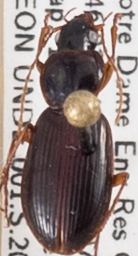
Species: Synuchus impunctatus
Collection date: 2021-07-14
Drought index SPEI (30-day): -0.03
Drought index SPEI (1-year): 0.8
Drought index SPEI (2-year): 1.69